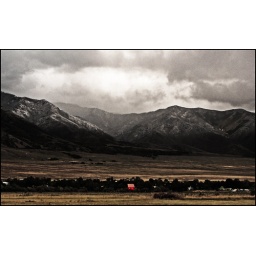
Storm clouds rolling over the Oquirrh Mountains (and a red house) in Tooele, Utah.